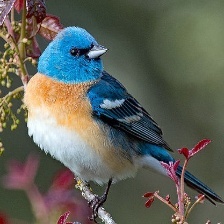
Species: LAZULI BUNTING
Scientific name: PASSERINA AMOENA
ImageNet parent category: indigo_bunting